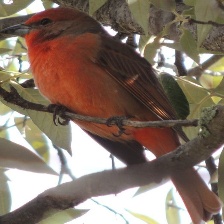
Species: HEPATIC TANAGER
Scientific name: PIRANGA FLAVA